Morris Hillquit

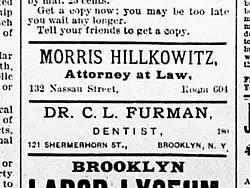
Hillquit used his original surname through 1897.

Hillquit was born Moishe Hillkowitz on August 1, 1869, in Riga, Russian Empire, the second son of German-speaking ethnic Jewish factory owners. From the time he was age 13, young Moishe attended a non-Jewish secular school, the Russian language Alexander Gymnasium. In 1884 when Moishe was 15, his father, Benjamin Hillkowitz, lost his factory in Riga and decided to leave for America to improve the family's financial situation. Together with his oldest son, he set out for New York City, where he procured a two-room apartment in a tenement house.